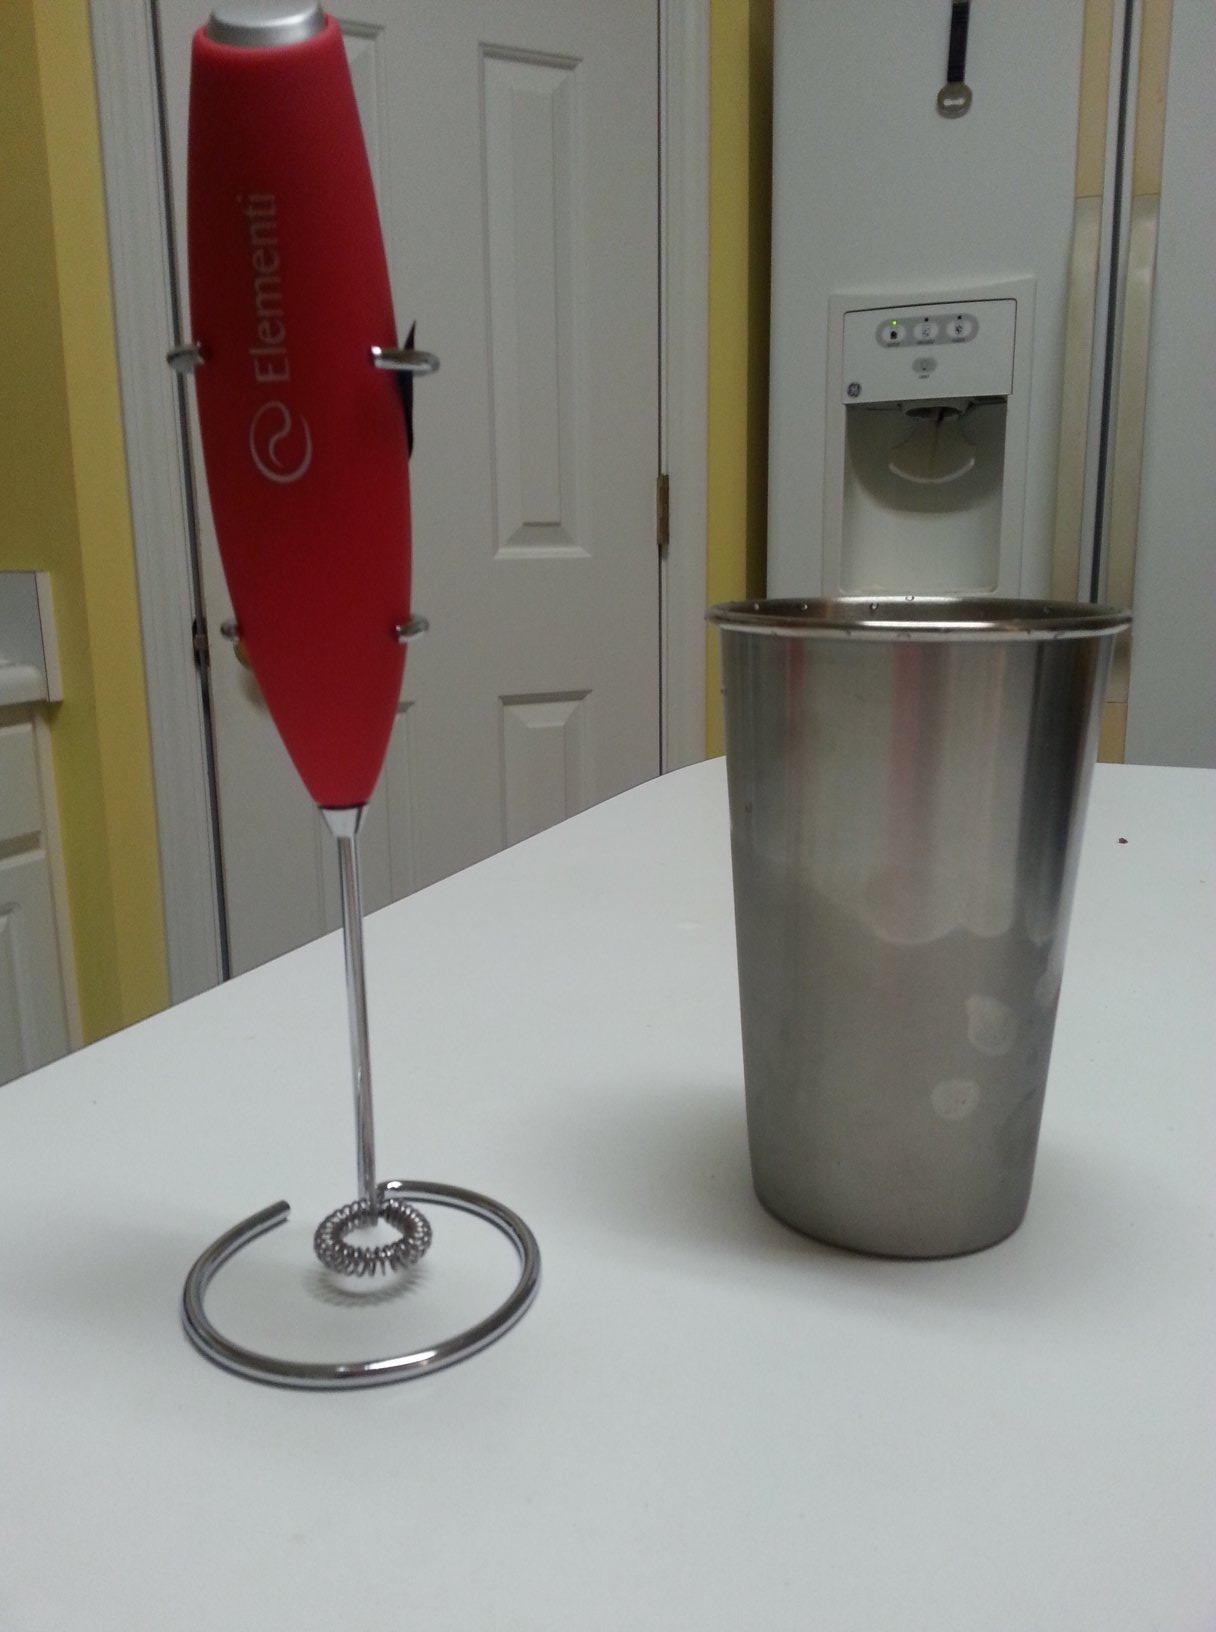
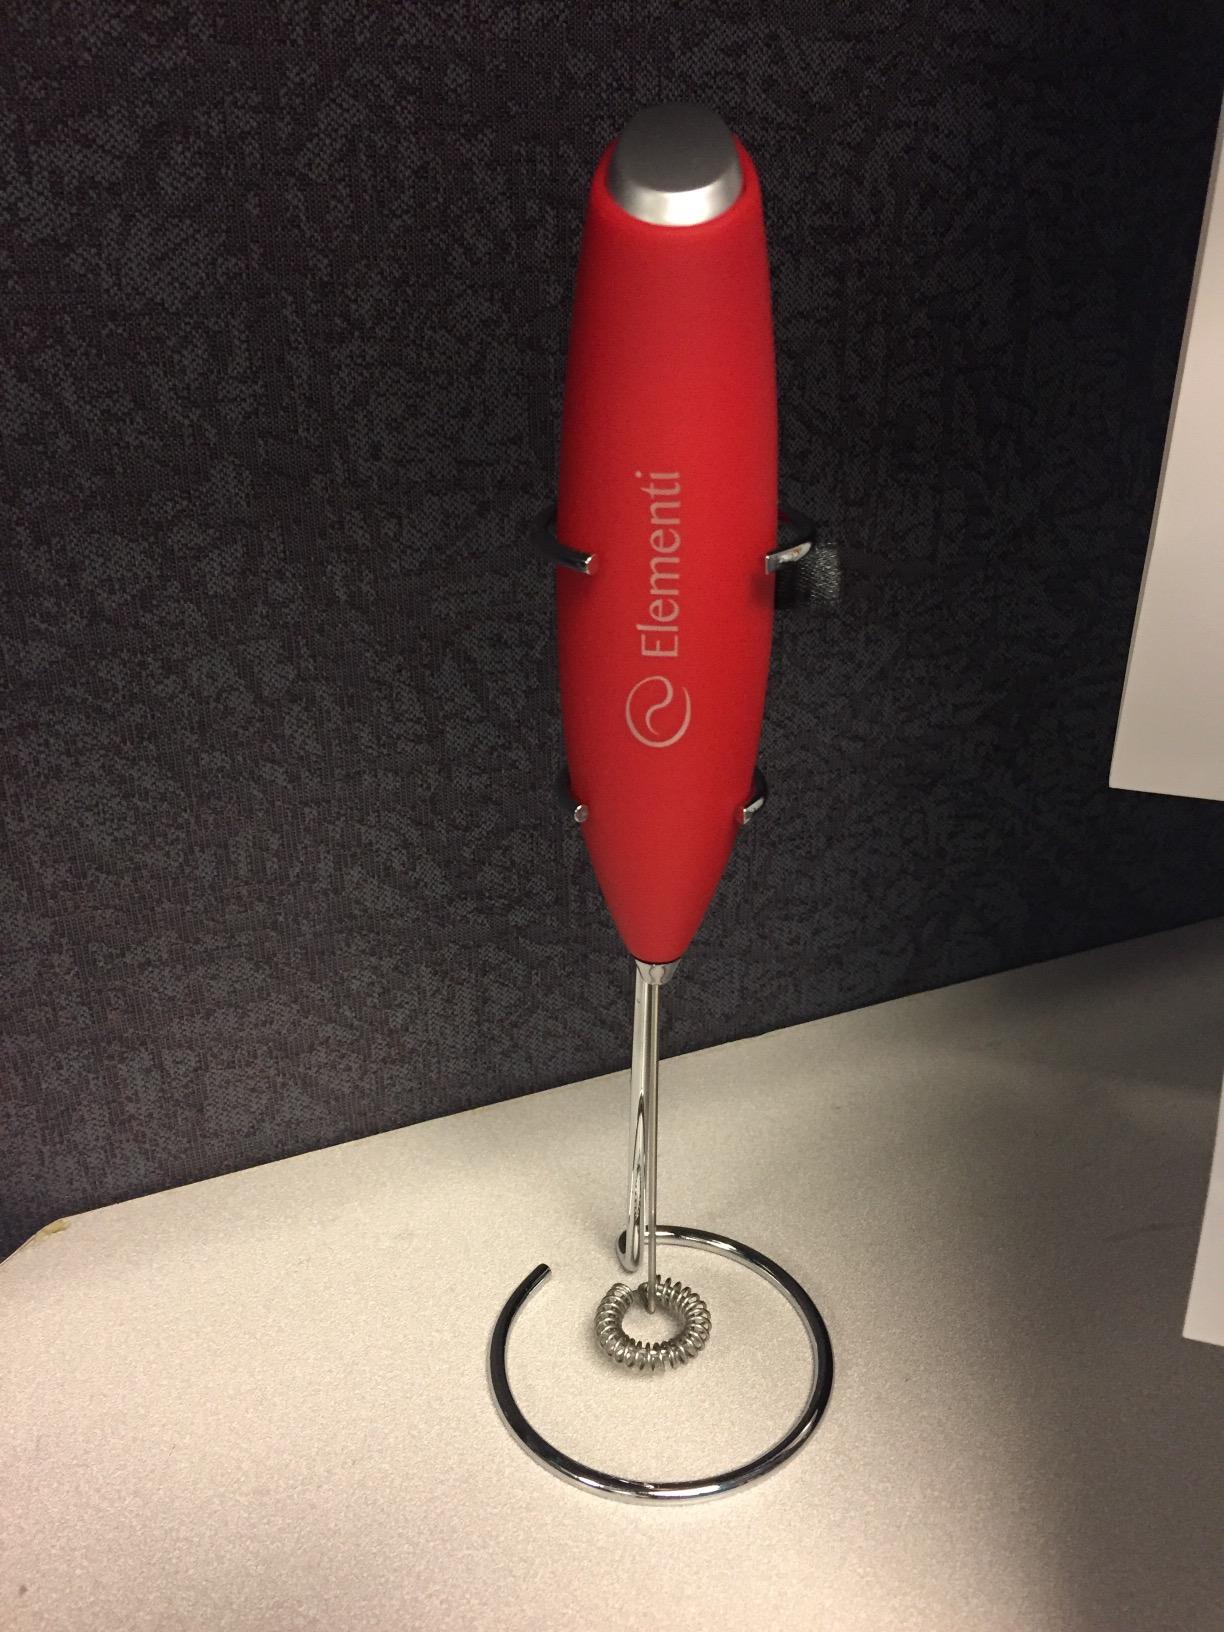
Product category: items_mixer
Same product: yes